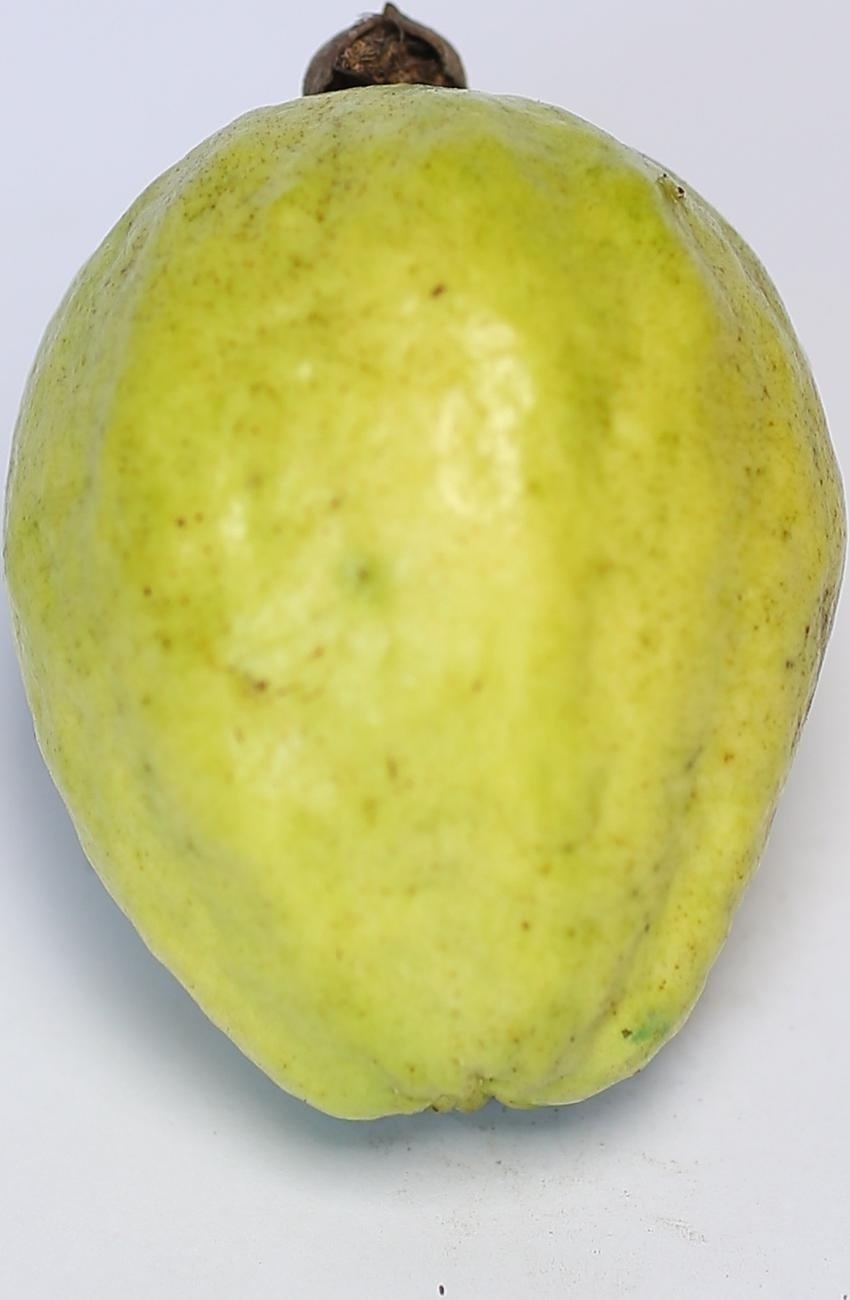
Maturity: mature-green
Variety: thadhrami